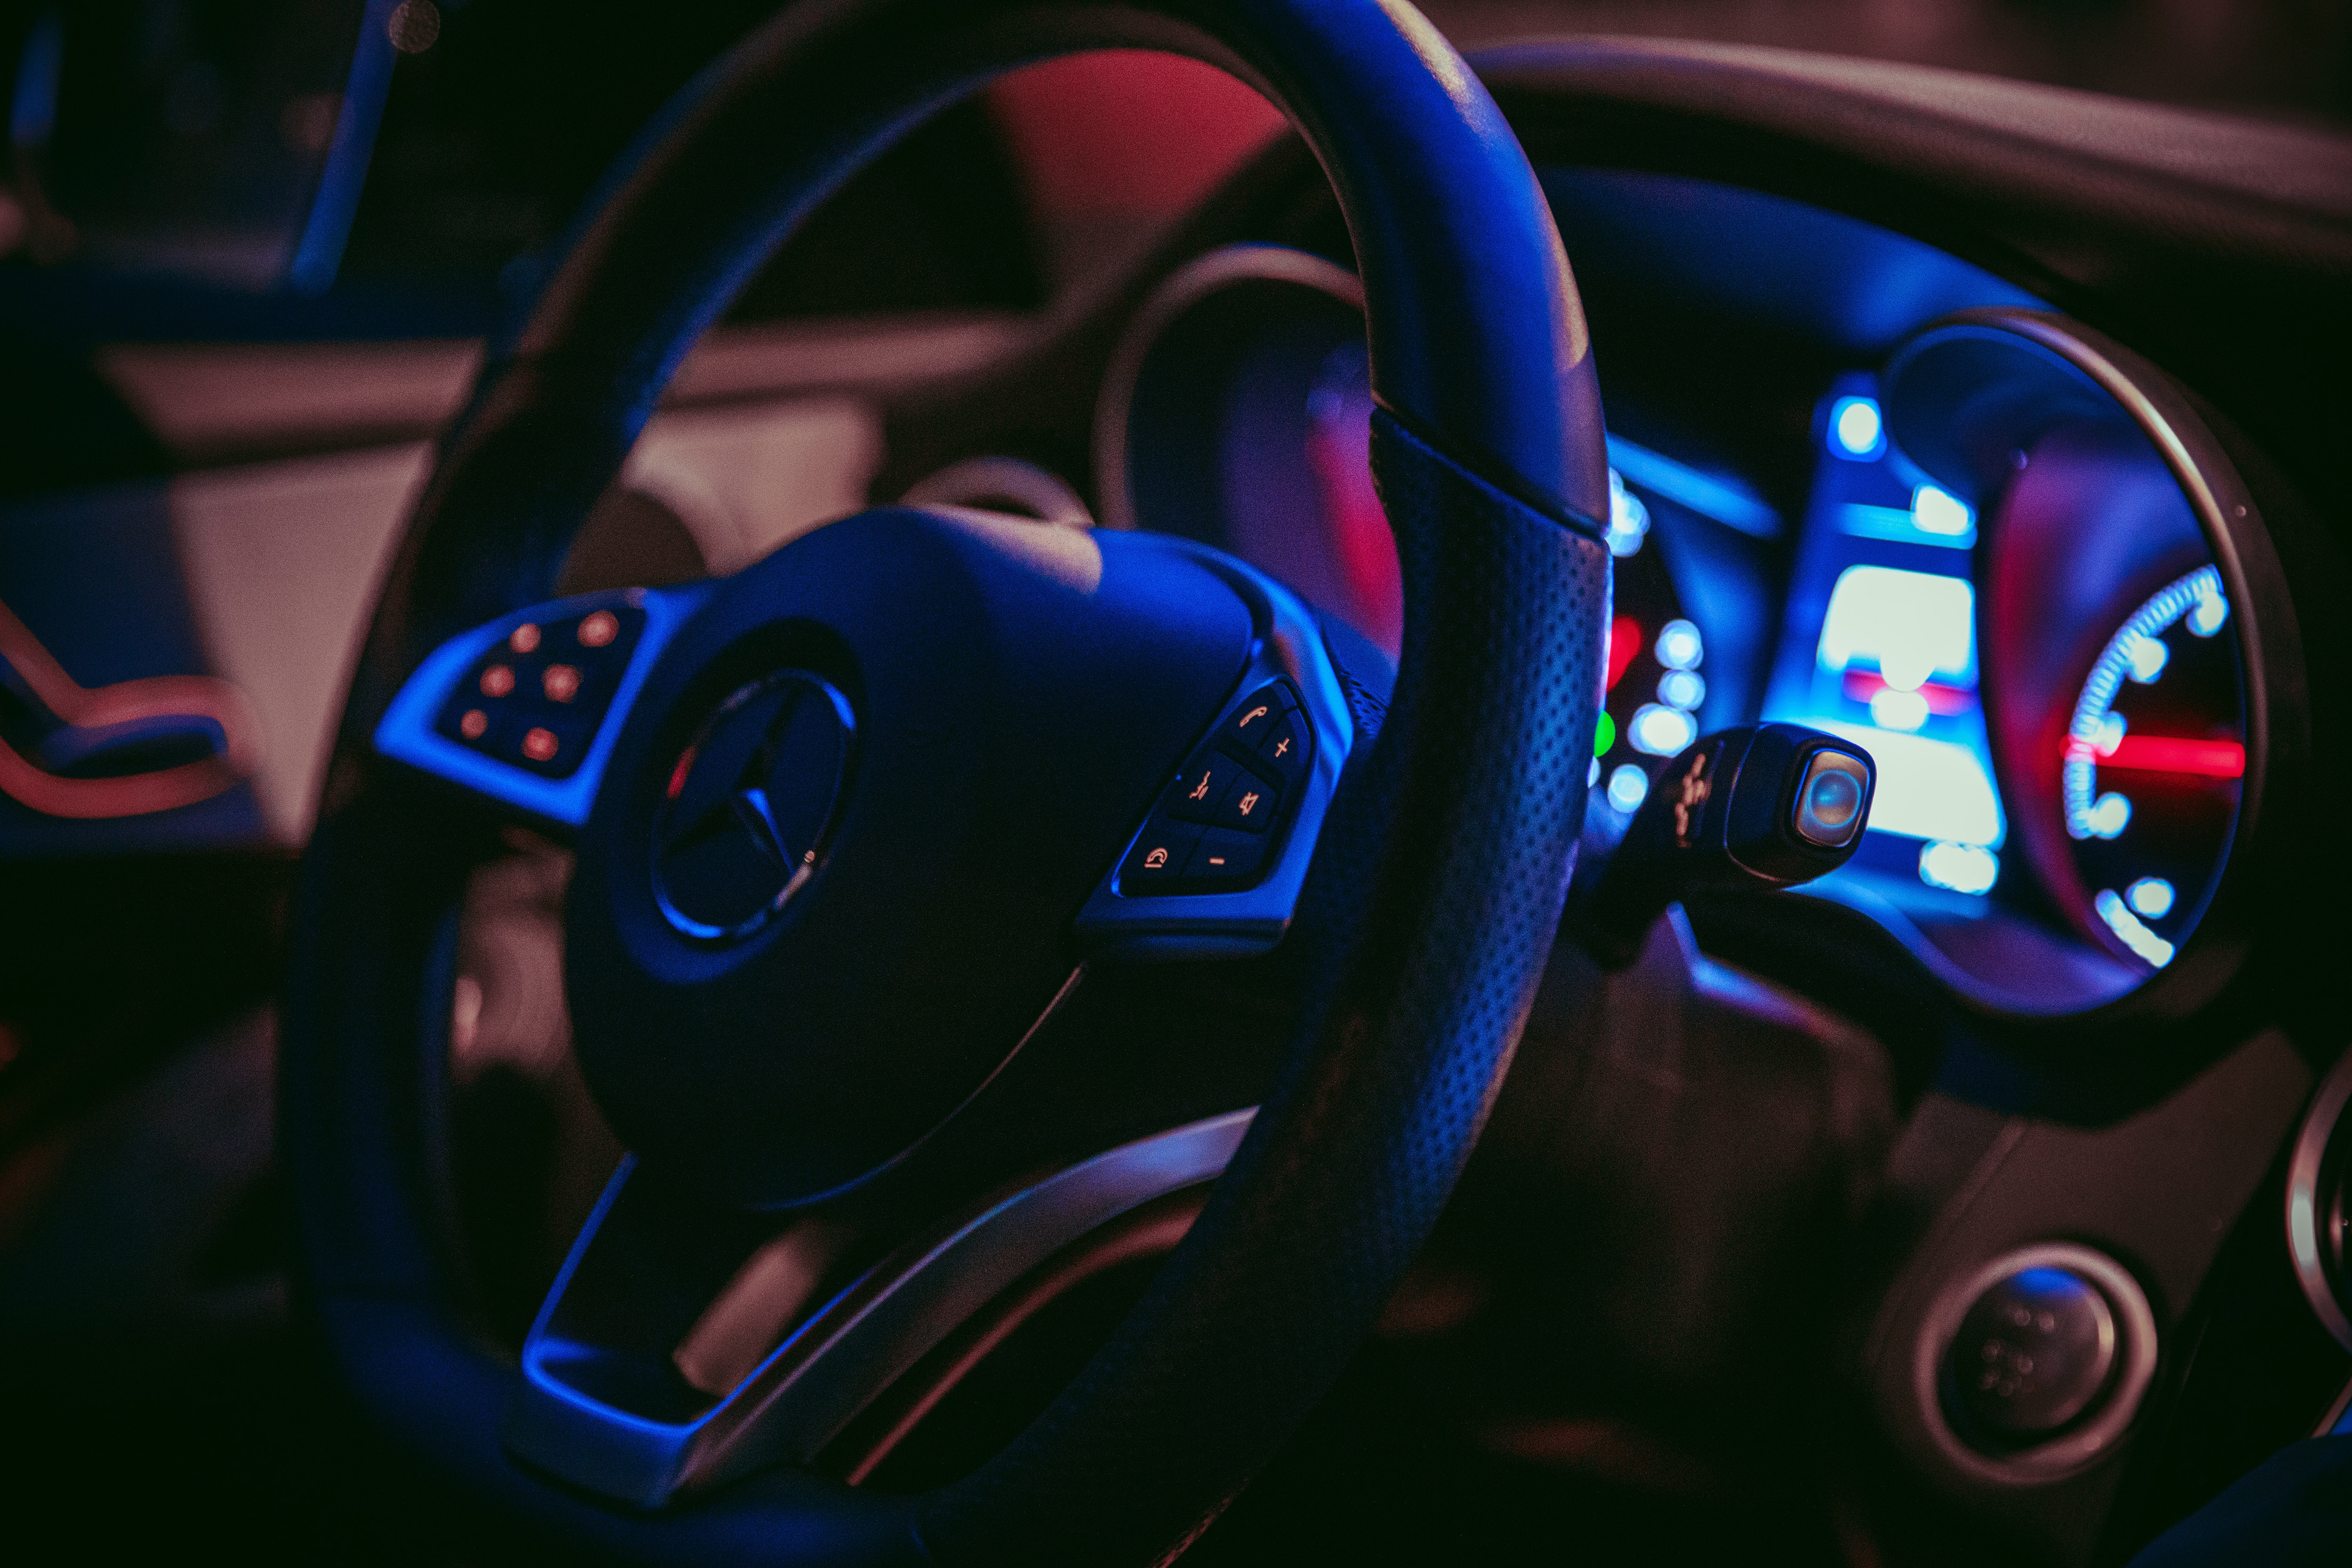
blue, steering wheel, steering part, automotive design, vehicle, car, auto part, electric blue, automotive wheel system, plant, wheel, city car